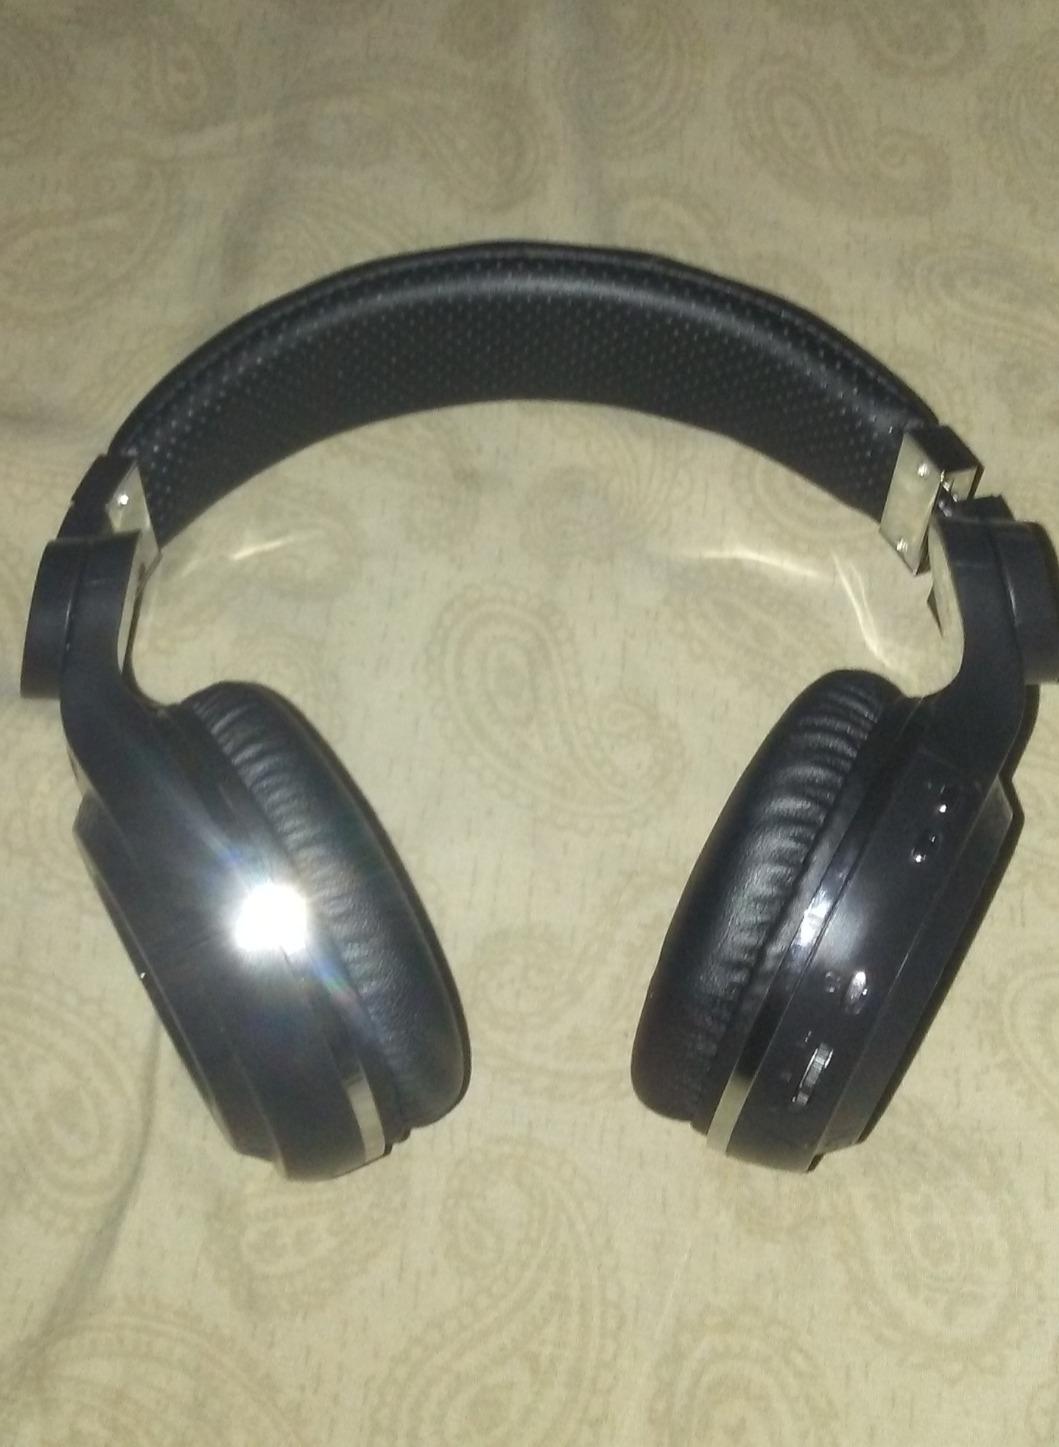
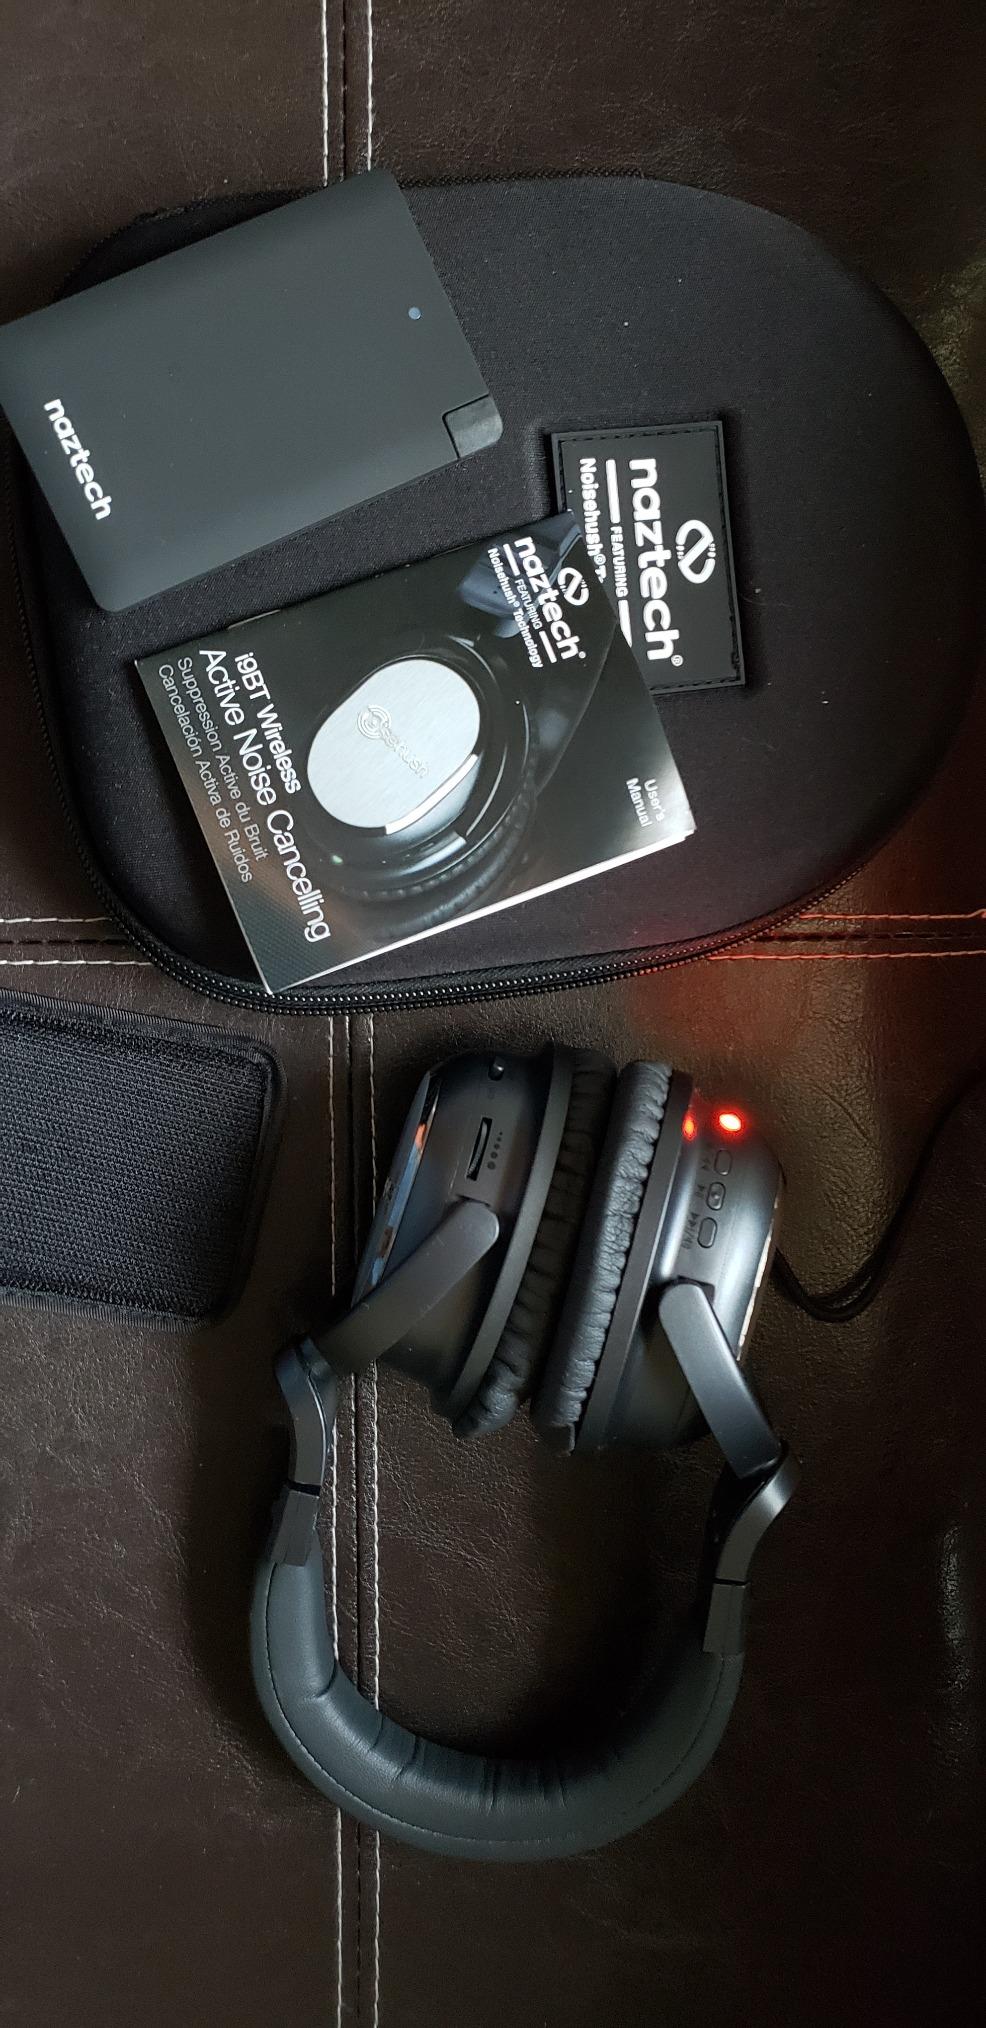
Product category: headphones
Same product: no